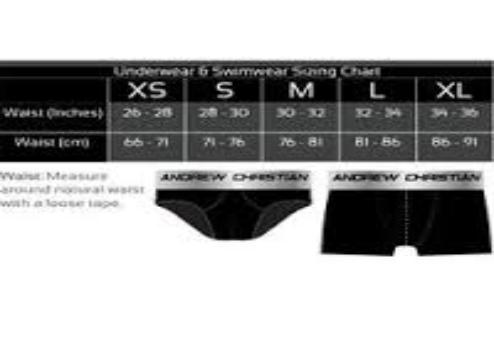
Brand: Andrew Christian
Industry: Clothes